Sebastian Kurz

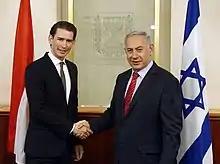
Kurz with Israeli prime minister Benjamin Netanyahu, 2016

In January 2016, in an interview with the daily newspaper "Die Welt", Kurz stated "it is understandable that many politicians are afraid of 'ugly pictures' when it comes to border security. However, we cannot simply cede the responsibilities we have regarding our borders to Turkey, because we don't want to get our hands dirty. 'Ugly pictures' are unavoidable". The Green MEP Michel Reimon quoted the latter part in the caption of a photo showing the deceased refugee boy Aylan Kurdi, which went viral on Facebook. Reimon also referred to Kurz as an "inhumane cynic". An ÖVP spokesperson commented: "it is despicable that the Green party exploits the death of this little boy to promote their ideological stances", Aylan had died at a time "where border security did not exist yet".